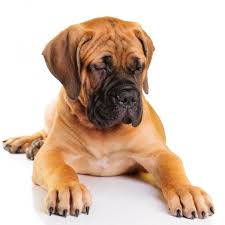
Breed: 231-n000077-bull_mastiff